Battle of El Herri

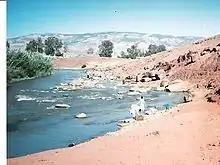
The Oum er Rbia at Khénifra

Successfully repulsing additional attacks on Khénifra, Henrys thought he had the upper hand, having proven that the reduced French forces could resist the tribesmen. The Zaian were now contained within a triangle formed by the Oum er Rbia, the Serrou river and the Atlas mountains and were already in dispute with neighbouring tribes over the best wintering land.